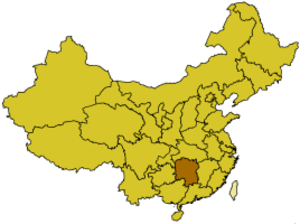
Mao Zedong / Tidligt liv / Opvækst og Xinhai-revolutionen: 1893–1911
Maos hjemprovins Hunan.
Mao Zedong, også kendt som Formand Mao, var en kinesisk kommunistisk revolutionær, der blev kendt som grundlægger af Folkerepublikken Kina, som han ledede som formand for Kinas kommunistiske parti fra etableringen i 1949 og frem til sin død i 1976. Hans teorier, militærstrategier og politiske styre bliver omtalt i samlet form som maoisme.